Lester B. Pearson High School (Calgary)

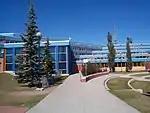
View of the back side of the school.

Lester B. Pearson High School is a member of the community of Calgary Senior High Schools and shares with them the Calgary Board of Education's goal of “Educating Tomorrow’s Citizens Today.”